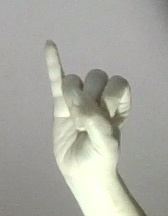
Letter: meem